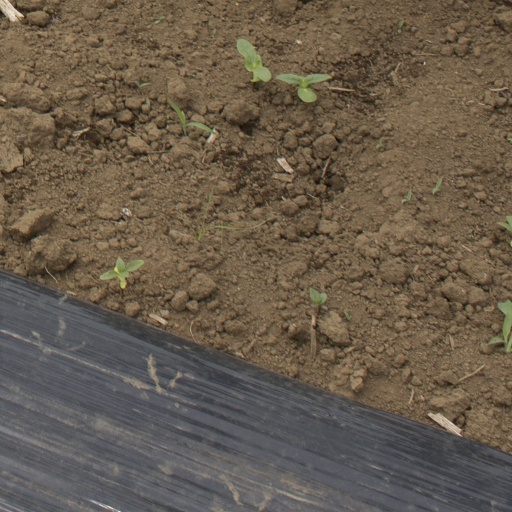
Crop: Jerusalem artichoke